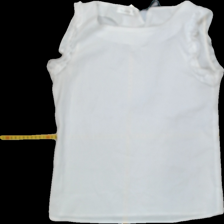
View: front
Type: Tank top
Category: Ladies
Brand: Not Applicable
Colors: White
Material: 100%polyester
Pattern: Plain
Cut: Regular, C-collar
Size: M
Season: All
Trend: No trend
Stains: No
Price range: 50-100
Recommended usage: Reuse